Albemarle Club

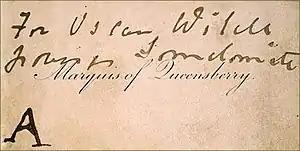
The Marquess of Queensberry's calling card with the handwritten offending inscription "For Oscar Wilde posing ". The card was marked as exhibit 'A' in Wilde's libel action.

On 28 February 1895, the club became notorious for being the location of the incident that began the first trial of Oscar Wilde, who was a member of the Albemarle. The Marquess of Queensberry burst into the club, demanding to see Wilde. His entry was blocked by the porter, so instead Queensberry left a calling card with the note "For Oscar Wilde, posing ". This resulted in Wilde's failed libel action ("Wilde v. Queensberry") and subsequent criminal prosecution ("Regina v. Wilde").